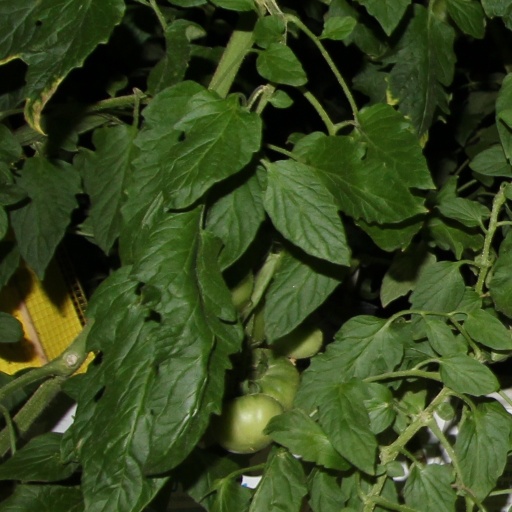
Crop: tomato